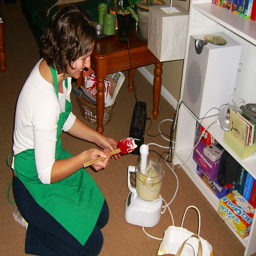
A woman kneeling on the floor using a food processor.
This woman has a spatula in her hand while sitting on the floor.
A woman with a pastry spatula next to a blender.
A woman kneeling down on a floor in front of a food processor.
A woman with a spatula using a Cuisinart on the floor.